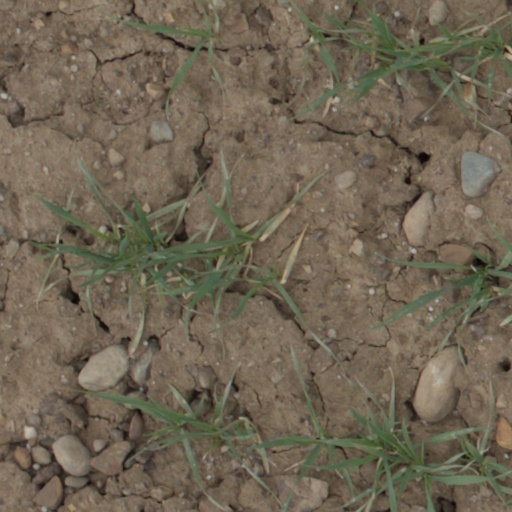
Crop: wheat